Józef Mikołaj Potocki

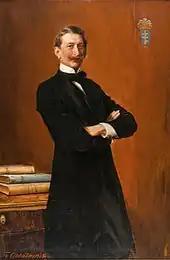
Portrait, c. 1890

Potocki was the second son of Galician governor Alfred Józef (1817–1889) owner of Łańcut and Maria née Sanguszko (1830–1903). After an early education by private tutors at home he went to the Franciscan University at Lviv where he studied law following which he returned to manage his estate. From his mother he inherited estates in Smołdyrów, Antoniny and Szepetówka in Volhynia totalling 63,000 hectares. He also inherited the palace at Krakowskie Przedmieście in Warsaw which is now the office of the Ministry of Culture in Poland. He established a horse breeding farm, travelled on hunts to Asia and Africa writing about his exploits. He also inherited a large library part of which was destroyed in World War I. One of the first attempts to bring European bison from Białowieza back into Ukraine was made by Jan Sztolcman on Potocki's hunting estate “Pylyavyn” (Novograd Volyn district of Zhitomir region). This private hunting estate was 7000 acres and stocked with both European and American bison. In 1917, the animals were killed. Richard Lydekker visited the estate in 1906 and wrote a book on it in 1908. He made his Antoniny palace into a baroque residence filled with hunting trophies and paintings.